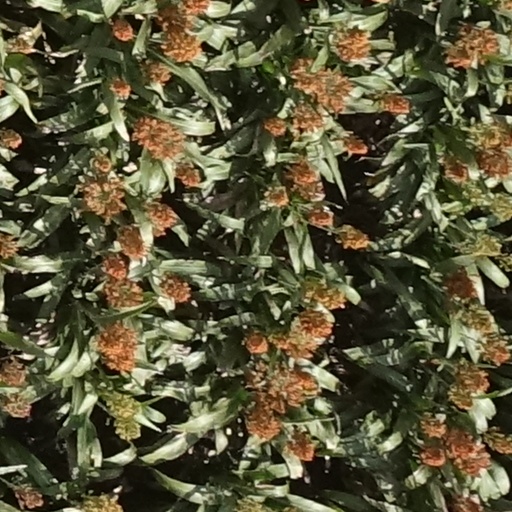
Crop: sorghum